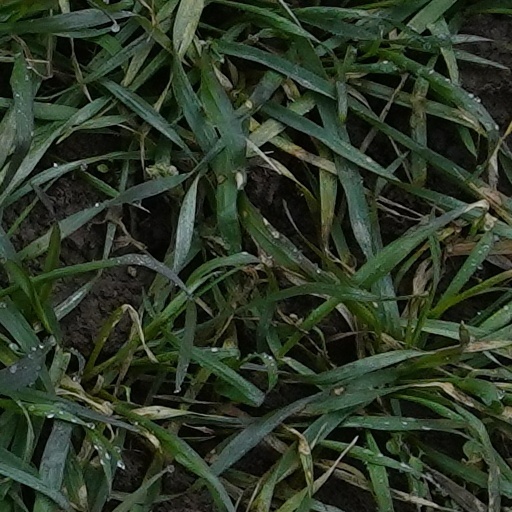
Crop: wheat